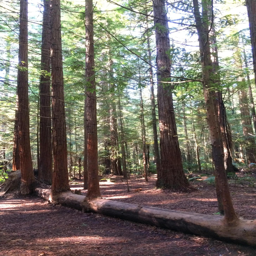
biological subfamily growing from a fallen redwood